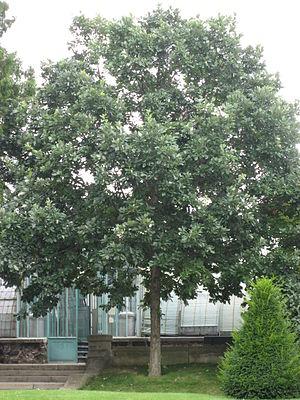
Quercus bicolor, le chêne bicolore, est une espèce de chêne, famille des Fagaceae.